Kharua Rajapur High School

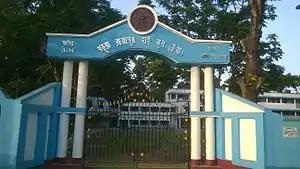
Main entrance of Kharua Rajapur High School

The school has 29 classrooms. In the school of 3 supervisors and a flourishing playground. The school's entrance is on the south side of the school. Wall has been built on the south side of the school And the remaining three were surrounded by wire. The school has a total of 4.6 bigha or 1.5 acres of land. The school has clean drinking water facilities.